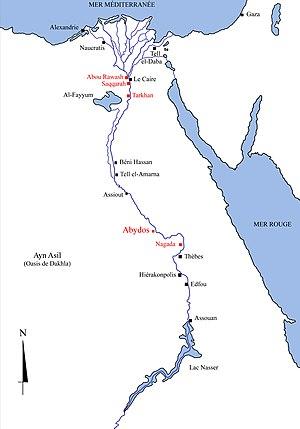
Positions des principaux sites funéraires de l'époque archaïque égyptienne.
Le mastaba est un édifice funéraire égyptien servant de sépulture aux rois des deux premières dynasties, ainsi qu'aux hauts dignitaires, de l'époque archaïque au Moyen Empire. Ces tombes aériennes sont précédées dès l'Ancien Empire par des tombes souterraines logées à flanc de coteau en bordure des nécropoles, telles les hypogées et les syringes.